Atahualpa

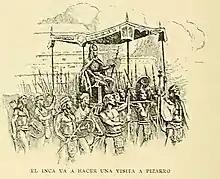
The Inca coming to meet Pizarro

There are uncertainties about Atahualpa's date and place of birth. He was likely born around the turn of the 16th century, . There is disagreement on his place of birth. Below are the versions of some chroniclers and historians: